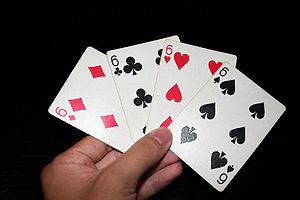
Le six est une valeur de carte à jouer.